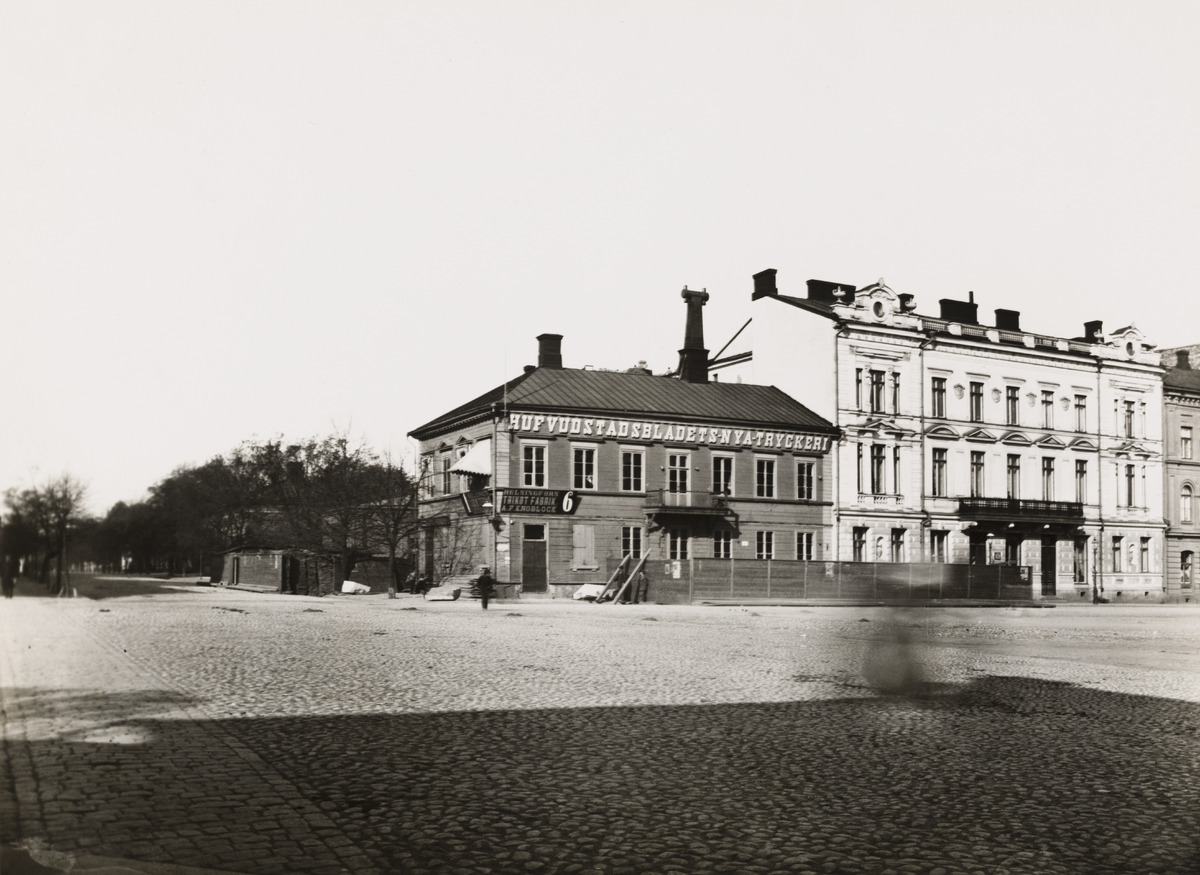
Läntinen Heikinkatu 6, 8 (nykyään Mannerheimintie 2)
sisällön kuvaus: Läntinen Heikinkatu 6, 8 (nykyään Mannerheimintie 2). Bulevardi 1. Puurakennuksessa on Hufvudstadsbladetin uuden kirjapainon ("Hufvudstadsbladets Nya Tryckeri") ja Helsingin Kudin Tehtaan myymälän ("Helsingfors Trikot Fabrik, A. F. Knoblock")

mainoskyltit.

Taustalla Bulevardin alussa näkyy Jenny Florinin talon pihamaa.

Kulmassa olevan puurakennuksen paikalle on vuonna 1890 rakennettu Theodor Höijerin uusrenessanssityylinen kerrostalo, ja kuvassa talon edessä oleva aita liittyy ilmeisesti puurakennuksen purkutyömaahan. mustavalkoinen
Kuvaaja: Rosenbröijer, A.E., valokuvaaja
Ajankohta: kuvausaika 1889 - 1890
Paikka: Suomi, Uusimaa, Helsinki, Kamppi Helsinki, Mannerheimintie 2. Bulevardi 1
Aiheet: kadut, kiveys, puurakennukset, liikerakennukset, teollisuusrakennukset, asuinrakennukset, kerrostalot, kilvet ja kyltit, mainokset, savupiiput, parvekkeet, pihat, puut, aidat, rakennustyömaat, jalankulkijat